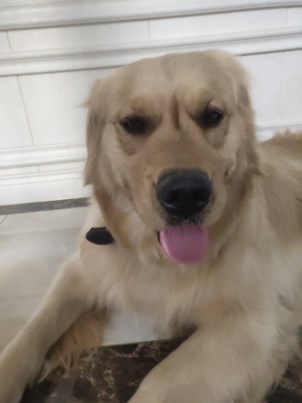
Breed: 5355-n000126-golden_retriever